Southern Pacific 4294

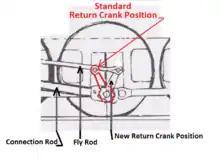
Conventional Walschaerts return crank position in red

Its most distinguishing feature was that the cab and firebox were at the front of the locomotive instead of the traditional rear. This was done essentially by running a 2-8-8-4 machine backwards with appropriate modifications. The engineer and fireman swapped sides and faced away from the firebox. The tender remained behind the locomotive to maintain the improved forward vision; this was possible because the locomotive burned Bunker C fuel oil rather than coal, so the fuel could easily be piped from the tender to the firebox, unlike a coal-burning locomotive. The smoke box end coupling was strengthened. The power reverse lever (Johnson Bar) and steam throttle motion direction were reversed. The drive wheel axles were also reversed, end for end without rekeying the return "fly" cranks, to reverse the expansion link timing on both sides.